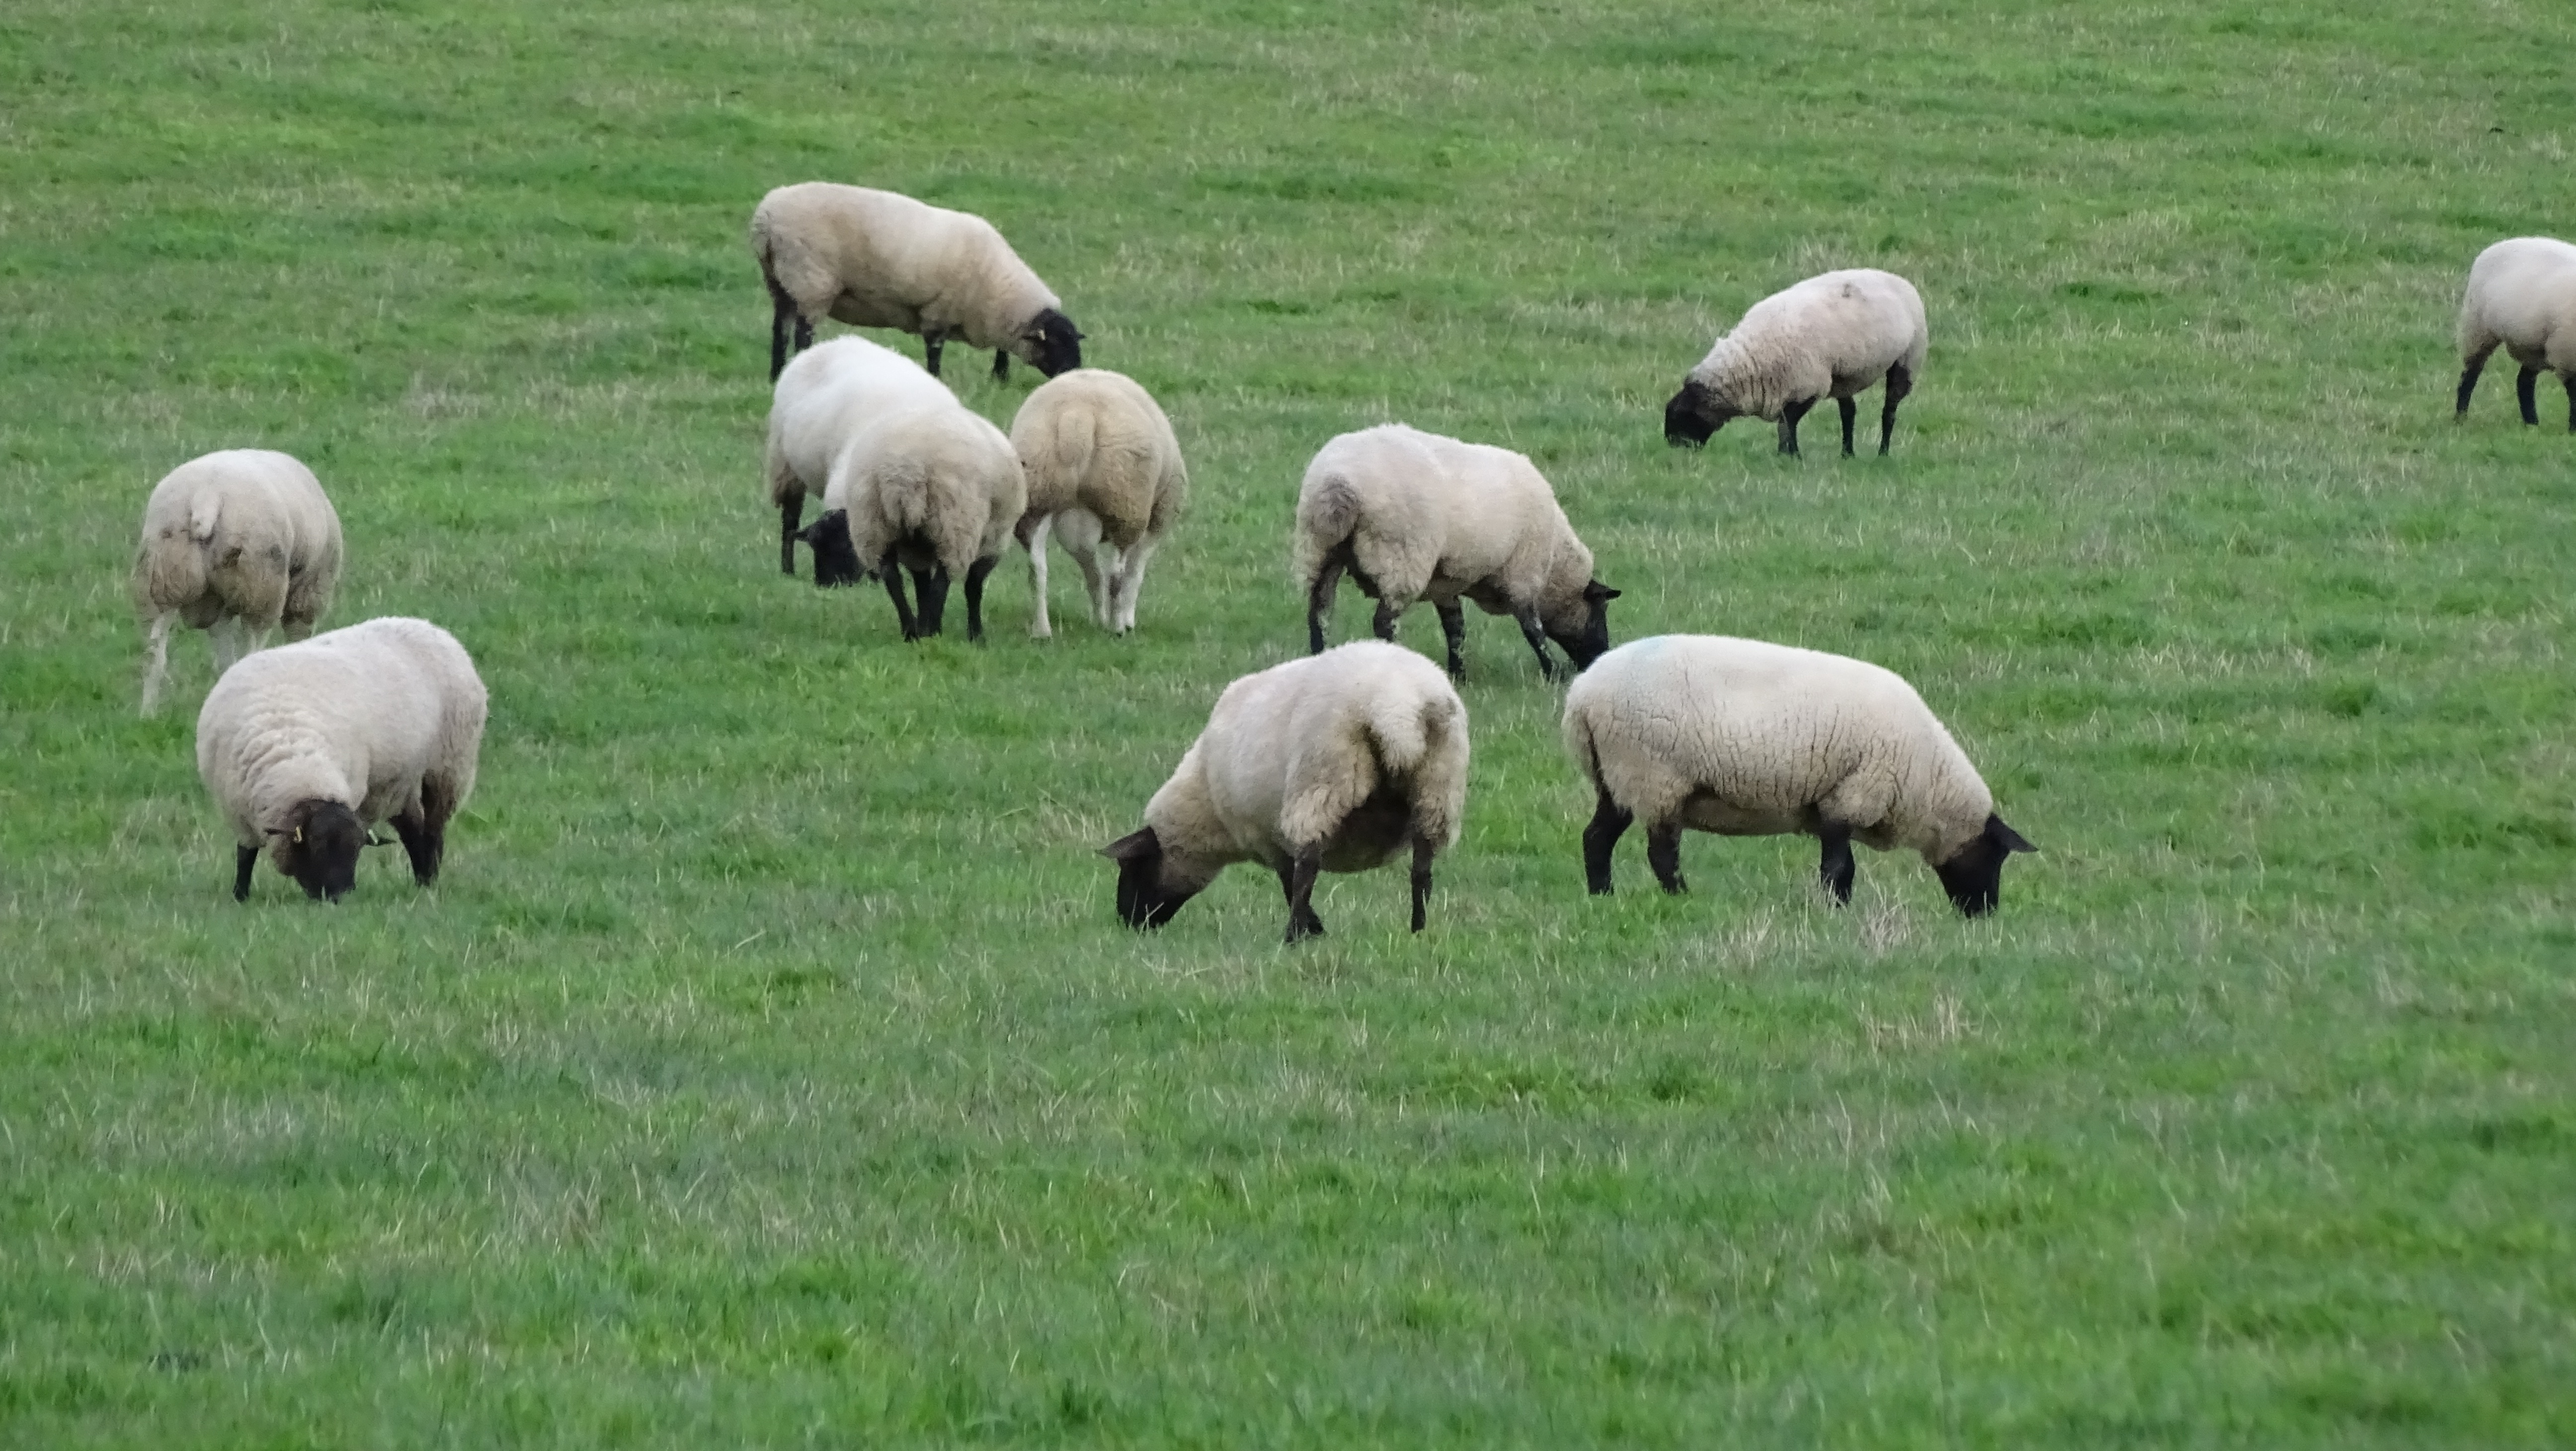
grass, field, meadow, countryside, herd, pasture, grazing, livestock, sheep, mammal, fauna, grassland, vertebrate, sheeps, herding, cow goat family